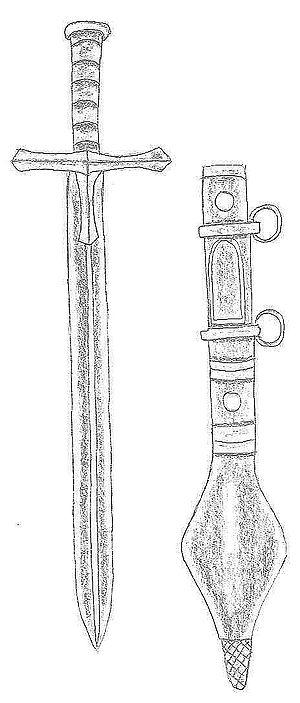
Le Khédivat d'Égypte était un État tributaire autonome de l'Empire ottoman.
Le Sultanat du Darfour était un État pré-colonial d'Afrique de l'Est dans ce qui correspond aujourd'hui à la région du Soudan. Il fonctionna de manière indépendante de 1603 au 24 octobre 1874.